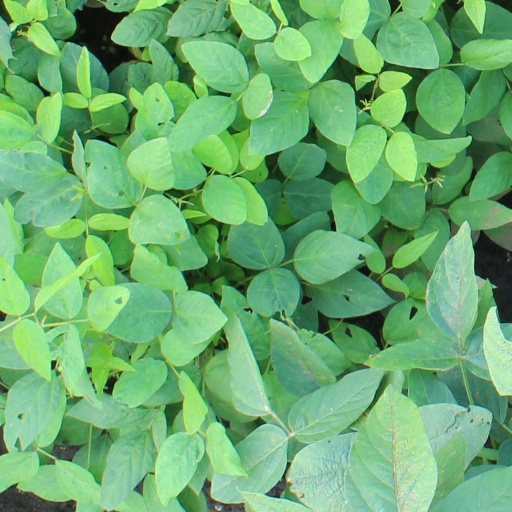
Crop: soybean